List of California floods

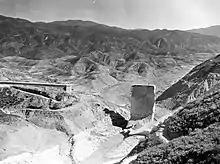
The remains of the St. Francis Dam and reservoir floor, which killed more than 400 people after it failed in March 1928

All types of floods can occur in California, though 90 percent of them are caused by river flooding in lowland areas. Such flooding generally occurs as a result of excessive rainfall, excessive snowmelt, excessive runoff, levee failure, tsunami, poor planning or built infrastructure, or a combination of these factors. Below is a list of flood events that were of significant impact to California.